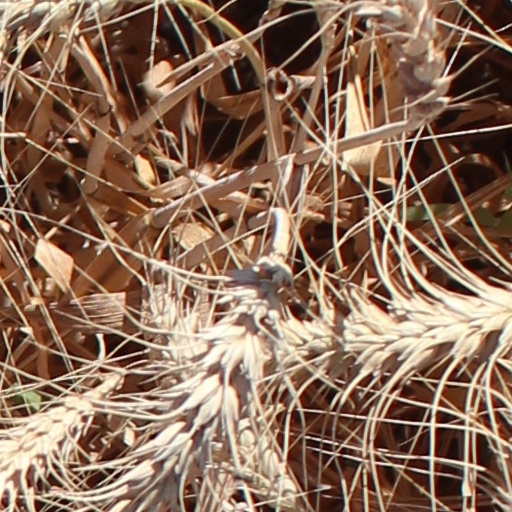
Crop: wheat